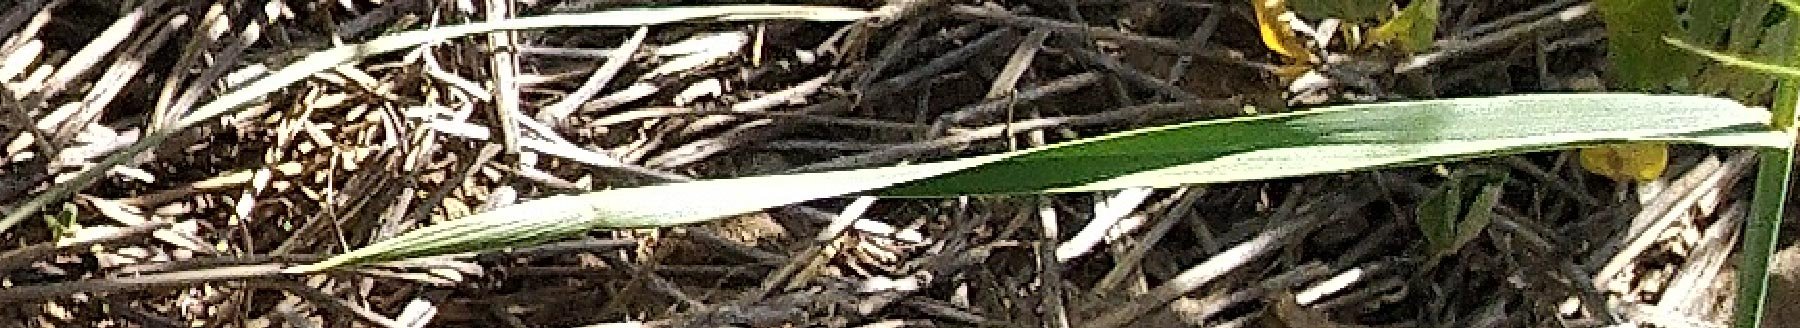
Label: Wheat___Healthy